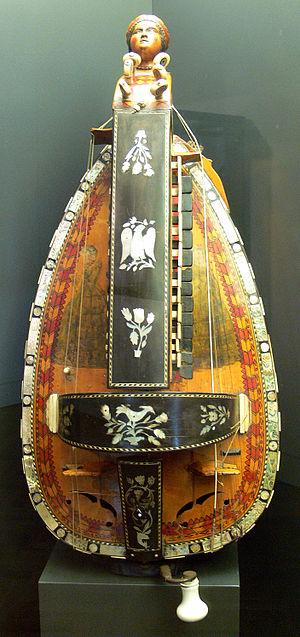
Jenzat est une commune française située dans le département de l'Allier, en région Auvergne-Rhône-Alpes.